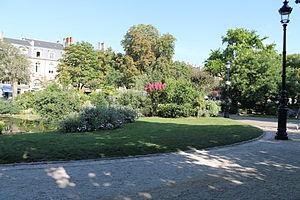
Place Gambetta
La place Gambetta est l'une des principales places de Bordeaux, ville de la Gironde. Avec ses façades ordonnancées, c'est l'un des ensembles architecturaux urbains les plus importants de Bordeaux, œuvre de l'architecte André Portier.